Kapit

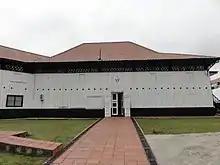
Fort Sylvia is located in the town centre. It houses the museum for Tun Jugah foundation.

There is a museum housed inside Fort Sylvia today. The museum is managed by Tun Jugah foundation. The museum exhibits the photographs and documents depicting the early history of Kapit, photographs and mementos of Jugah Barieng (an Iban paramount leader), Iban costumes, textiles, mural paintings, and Sarawak amber carvings. There is another museum housed at Kapit civic centre.